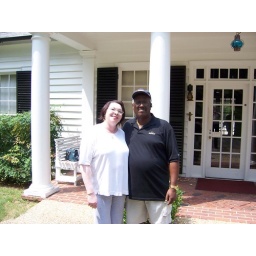
In front of fdr's little white house in warm springs, georgia